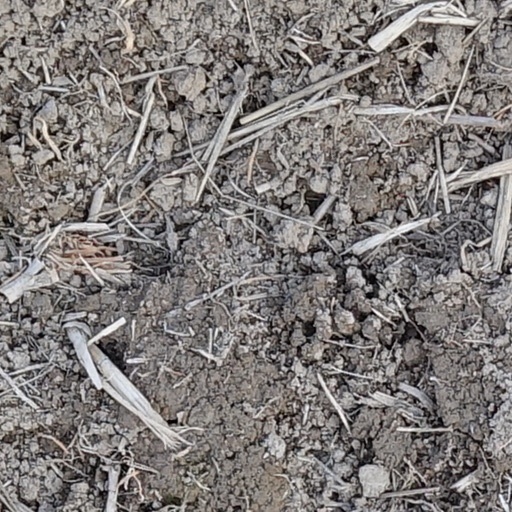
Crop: wheat